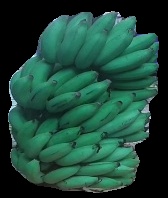
Variety: elakki-bale
Grade: grade2